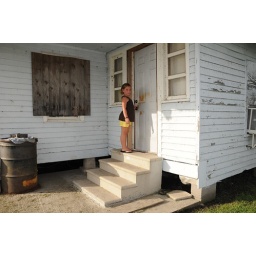
girl outside house in southern louisiana_0997 web